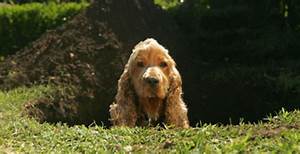
Label: dog